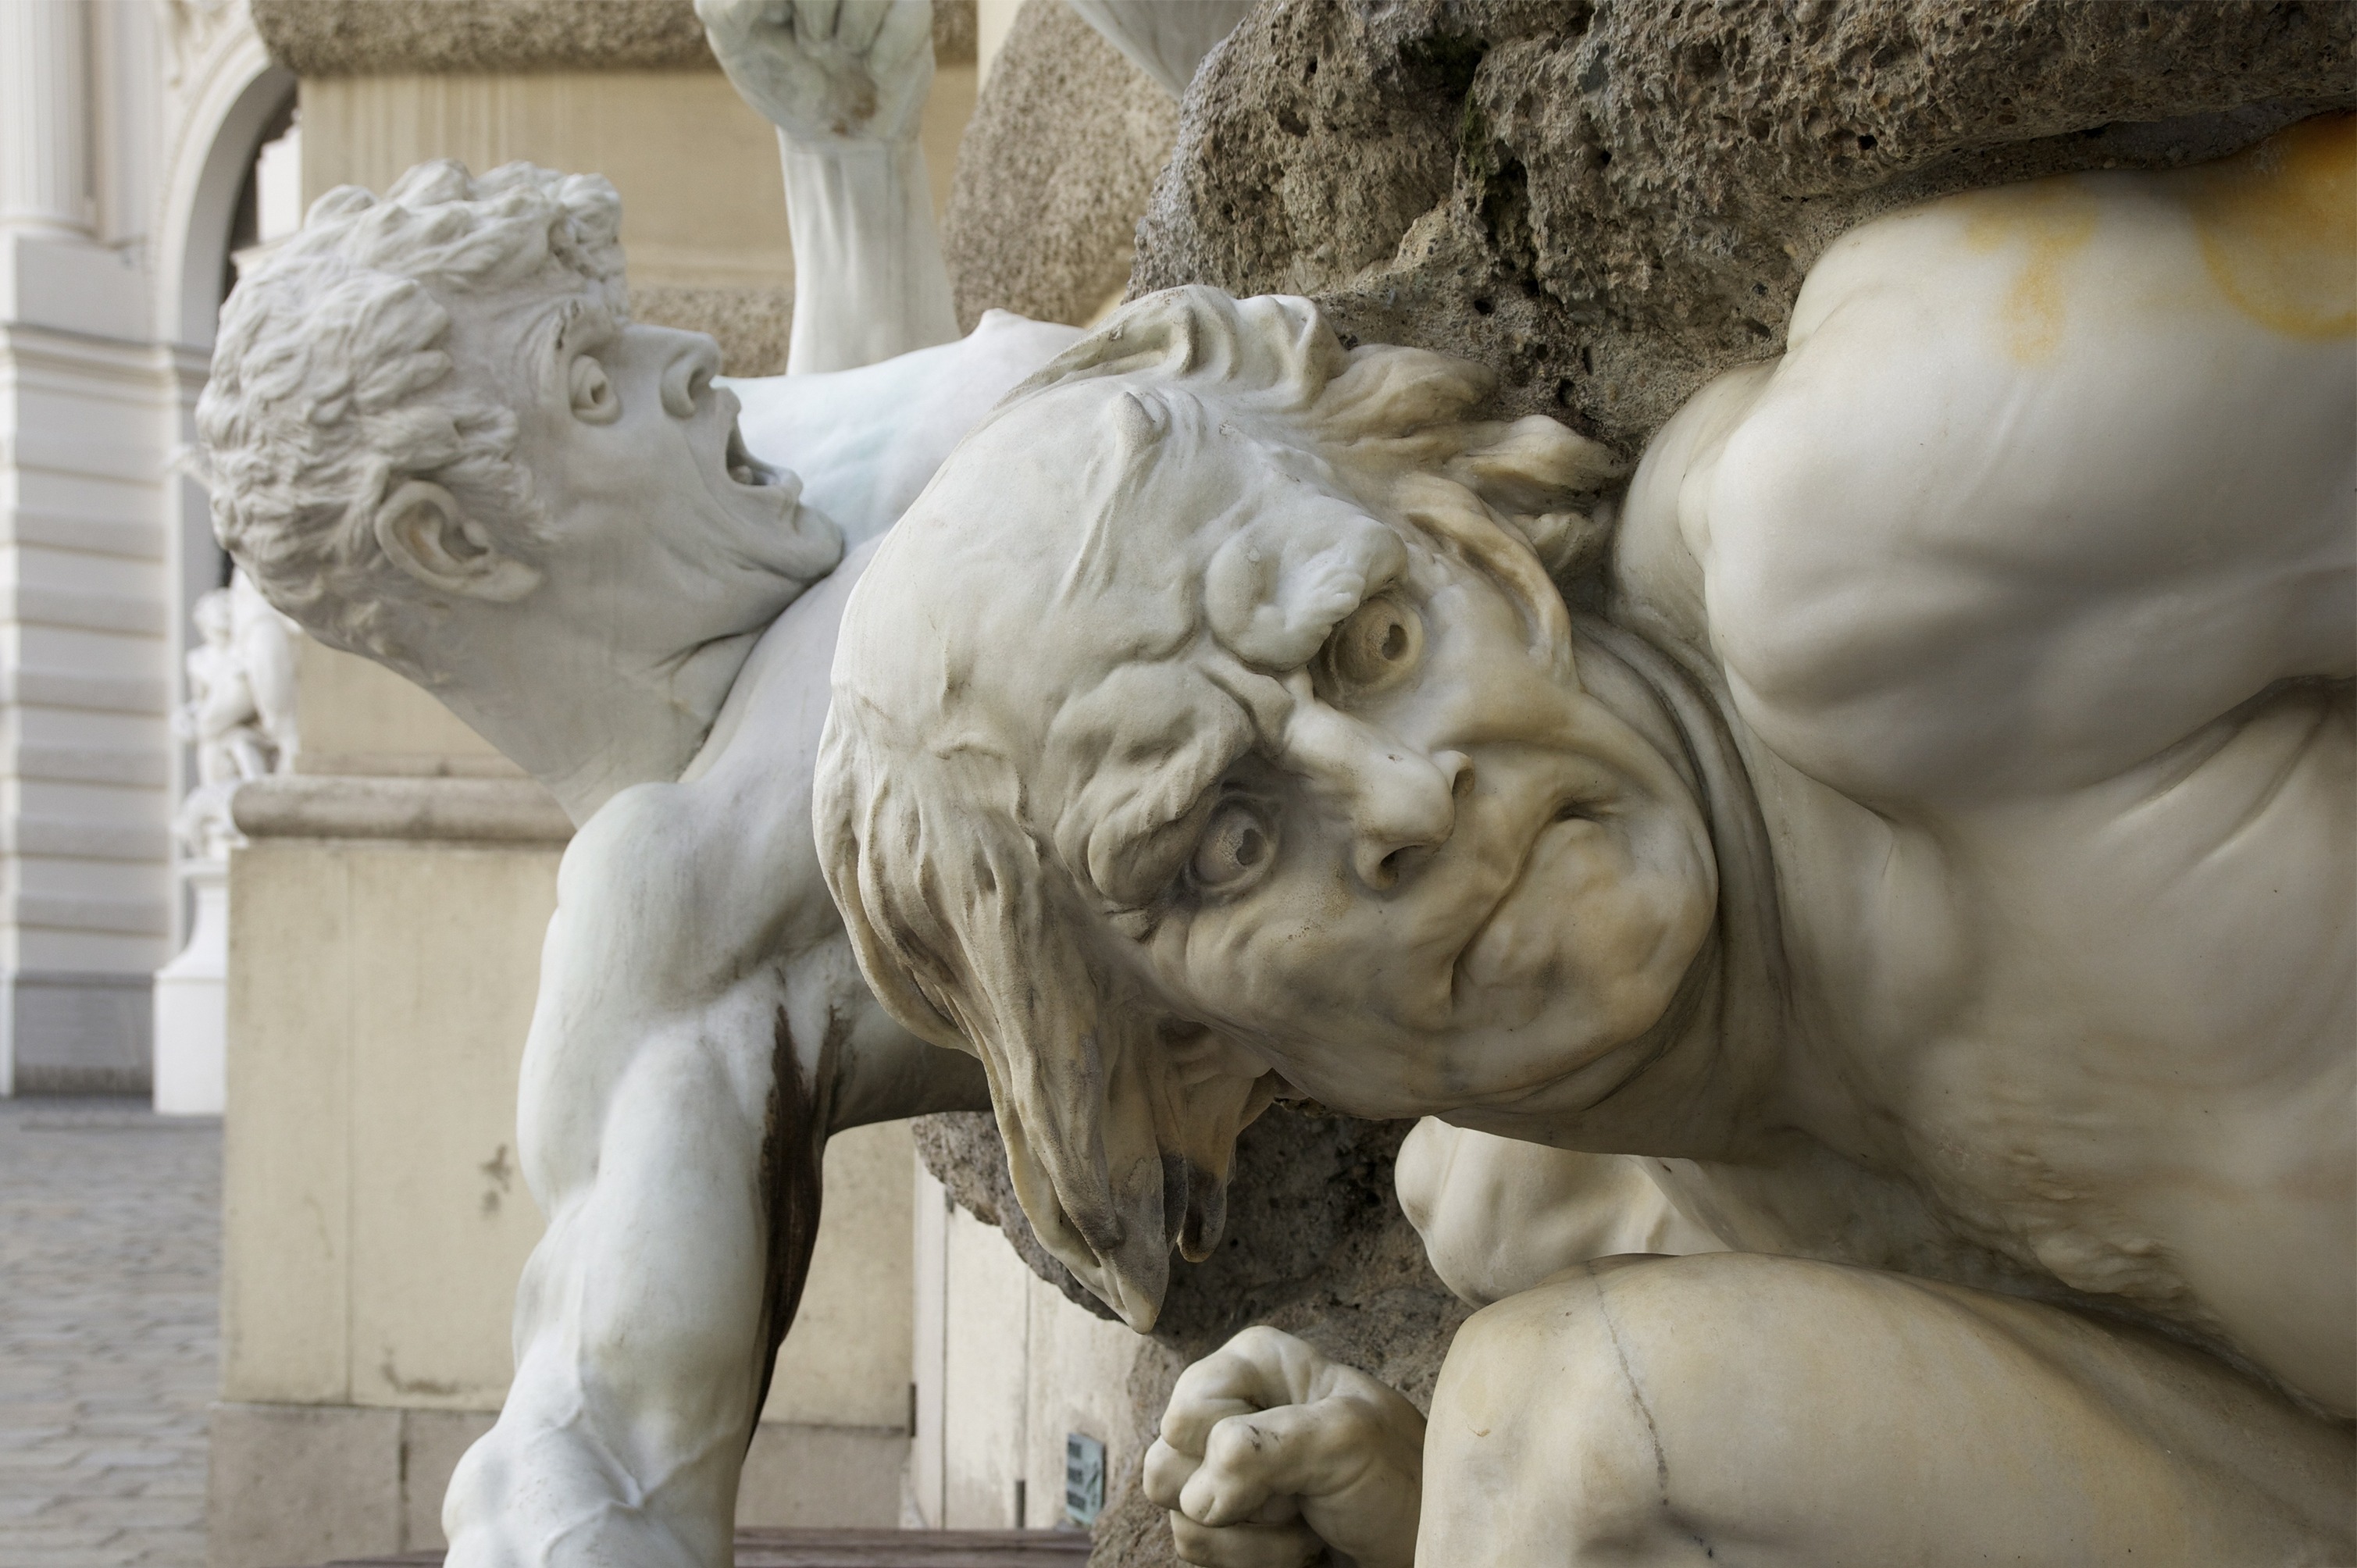
monument, statue, macro, artistic, landmark, lion, close up, austria, sculpture, men, art, design, temple, vienna, statues, historical, carving, agony, mythology, expressive, stone carving, ancient history, nonbuilding structure